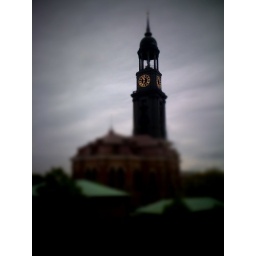
Just a snapshot I did with the iPhone from an office window in Hamburg.